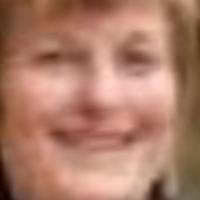
Age group: age 41-55